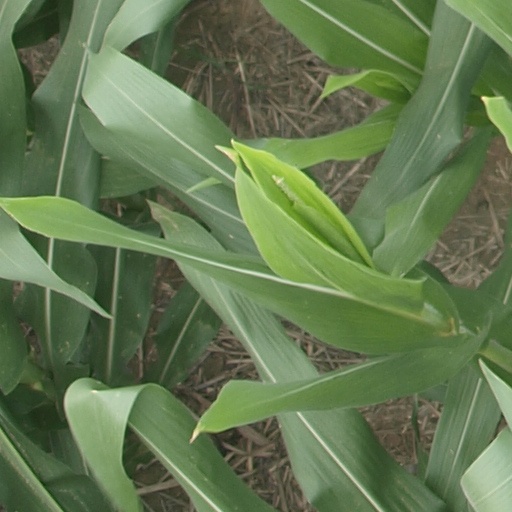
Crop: maize; corn